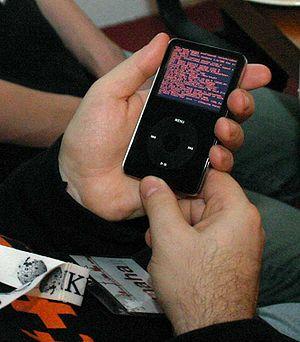
µCLinux est une version du noyau Linux adaptée aux systèmes embarqués équipés de microcontrôleurs dénués d'unité de gestion de mémoire.